Erik Menkveld

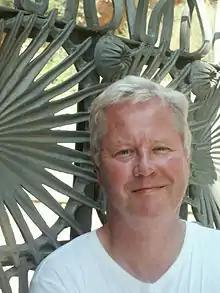
Erik Menkveld in 2013

Erik Jan Willem Menkveld (25 April 1959 – 30 March 2014) was a Dutch poet.